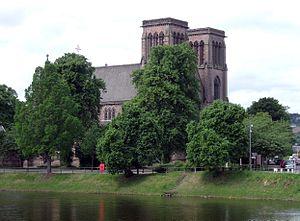
Inverness est le centre administratif du council area du Highland, et était auparavant la capitale du comté de Inverness-shire et de l'ancienne région du Highland. Elle est, de manière plus générale, la plus grande ville et le pôle d'attraction de toute la région des Highlands.